The Russian Woodpecker

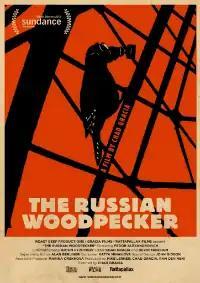
Film poster

The Russian Woodpecker is a 2015 documentary film written, produced and directed by Chad Gracia following Fedor Alexandrovich's investigation into the Chernobyl disaster. It is Gracia's directorial debut feature. The film premiered in the "World Cinema Documentary" competition at 2015 Sundance Film Festival on 24 January 2015 and won the World Cinema Documentary Grand Jury Prize at the festival.